Angevin invasion of Sicily

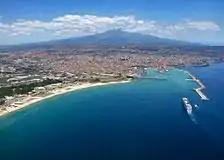
Modern day port of Catania with Mount Etna in the background. A strategically important port, the city was captured by the Angevin–Aragonese alliance in 1299, after which it remained a crucial allied beachhead on the island until 1302.

The allied force approached Catania from the north and besieged the city, long a hotbed of Sicilian resistance to the Angevins. The city was strongly defended, and the garrison commanded by Blasco d'Alagona, so Roger and Robert worked to capture settlements around the city and infiltrate spies into Catania. Soon after the siege began, the allied commanders received missives from a prominent citizen, Virgilio Scordia, offering to turn Catania over to the allies. Scordia and other sympathetic town leaders plotted to foment a popular uprising against the Sicilian government, and then have the allies seize the city in the resulting confusion. Playing along with the plot, the allied army lifted its siege of Catania after only ten days, instead marching to lay siege to Piazza Armerina some 40 miles to the west. Scordia put his plan into action, successfully convincing Frederick and the Sicilian court that d'Alagona was mishandling the governance of Catania. Acting on these rumors, Frederick recalled d'Alagona and replaced him with the less-capable Ugo d’Ampurias. The plotters fomented a popular uprising against d’Ampurias, which succeeded in driving the Sicilian garrison out of Catania—now defenseless, the city was occupied by the allies without a struggle. The allied victory broke the morale of many Sicilian towns in Southeastern Sicily; Buscemi, Ferla, Palazzolo, Cassaro, Ragusa and the city of Noto capitulated to the allies. The only Sicilian victory in the face of the allied advance was at Piazza Armerina, where a Sicilian cavalry force relieved the city and drove off the besiegers.